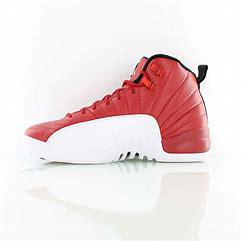
Brand: Jordan
Model: 12 Retro